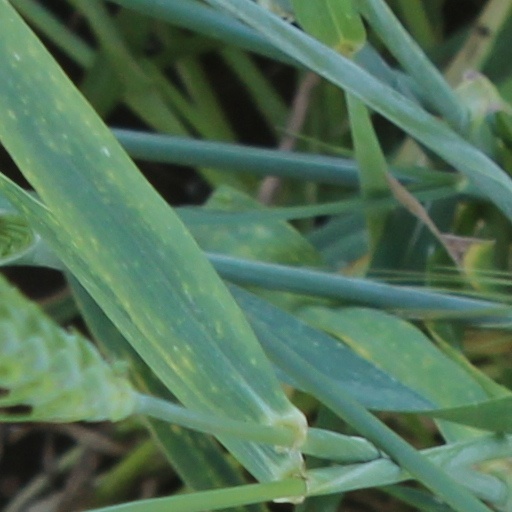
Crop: wheat